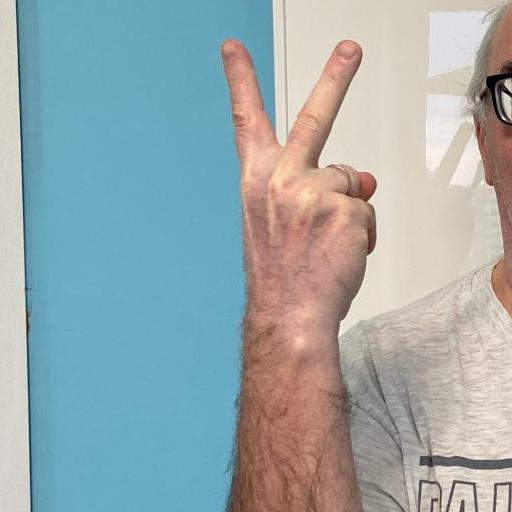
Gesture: peace_inverted